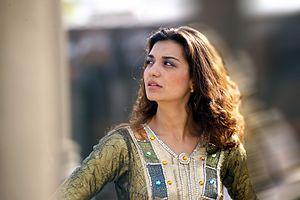
Isabel Bayrakdarian, née en 1974 à Zahlé, est une soprano canadienne.